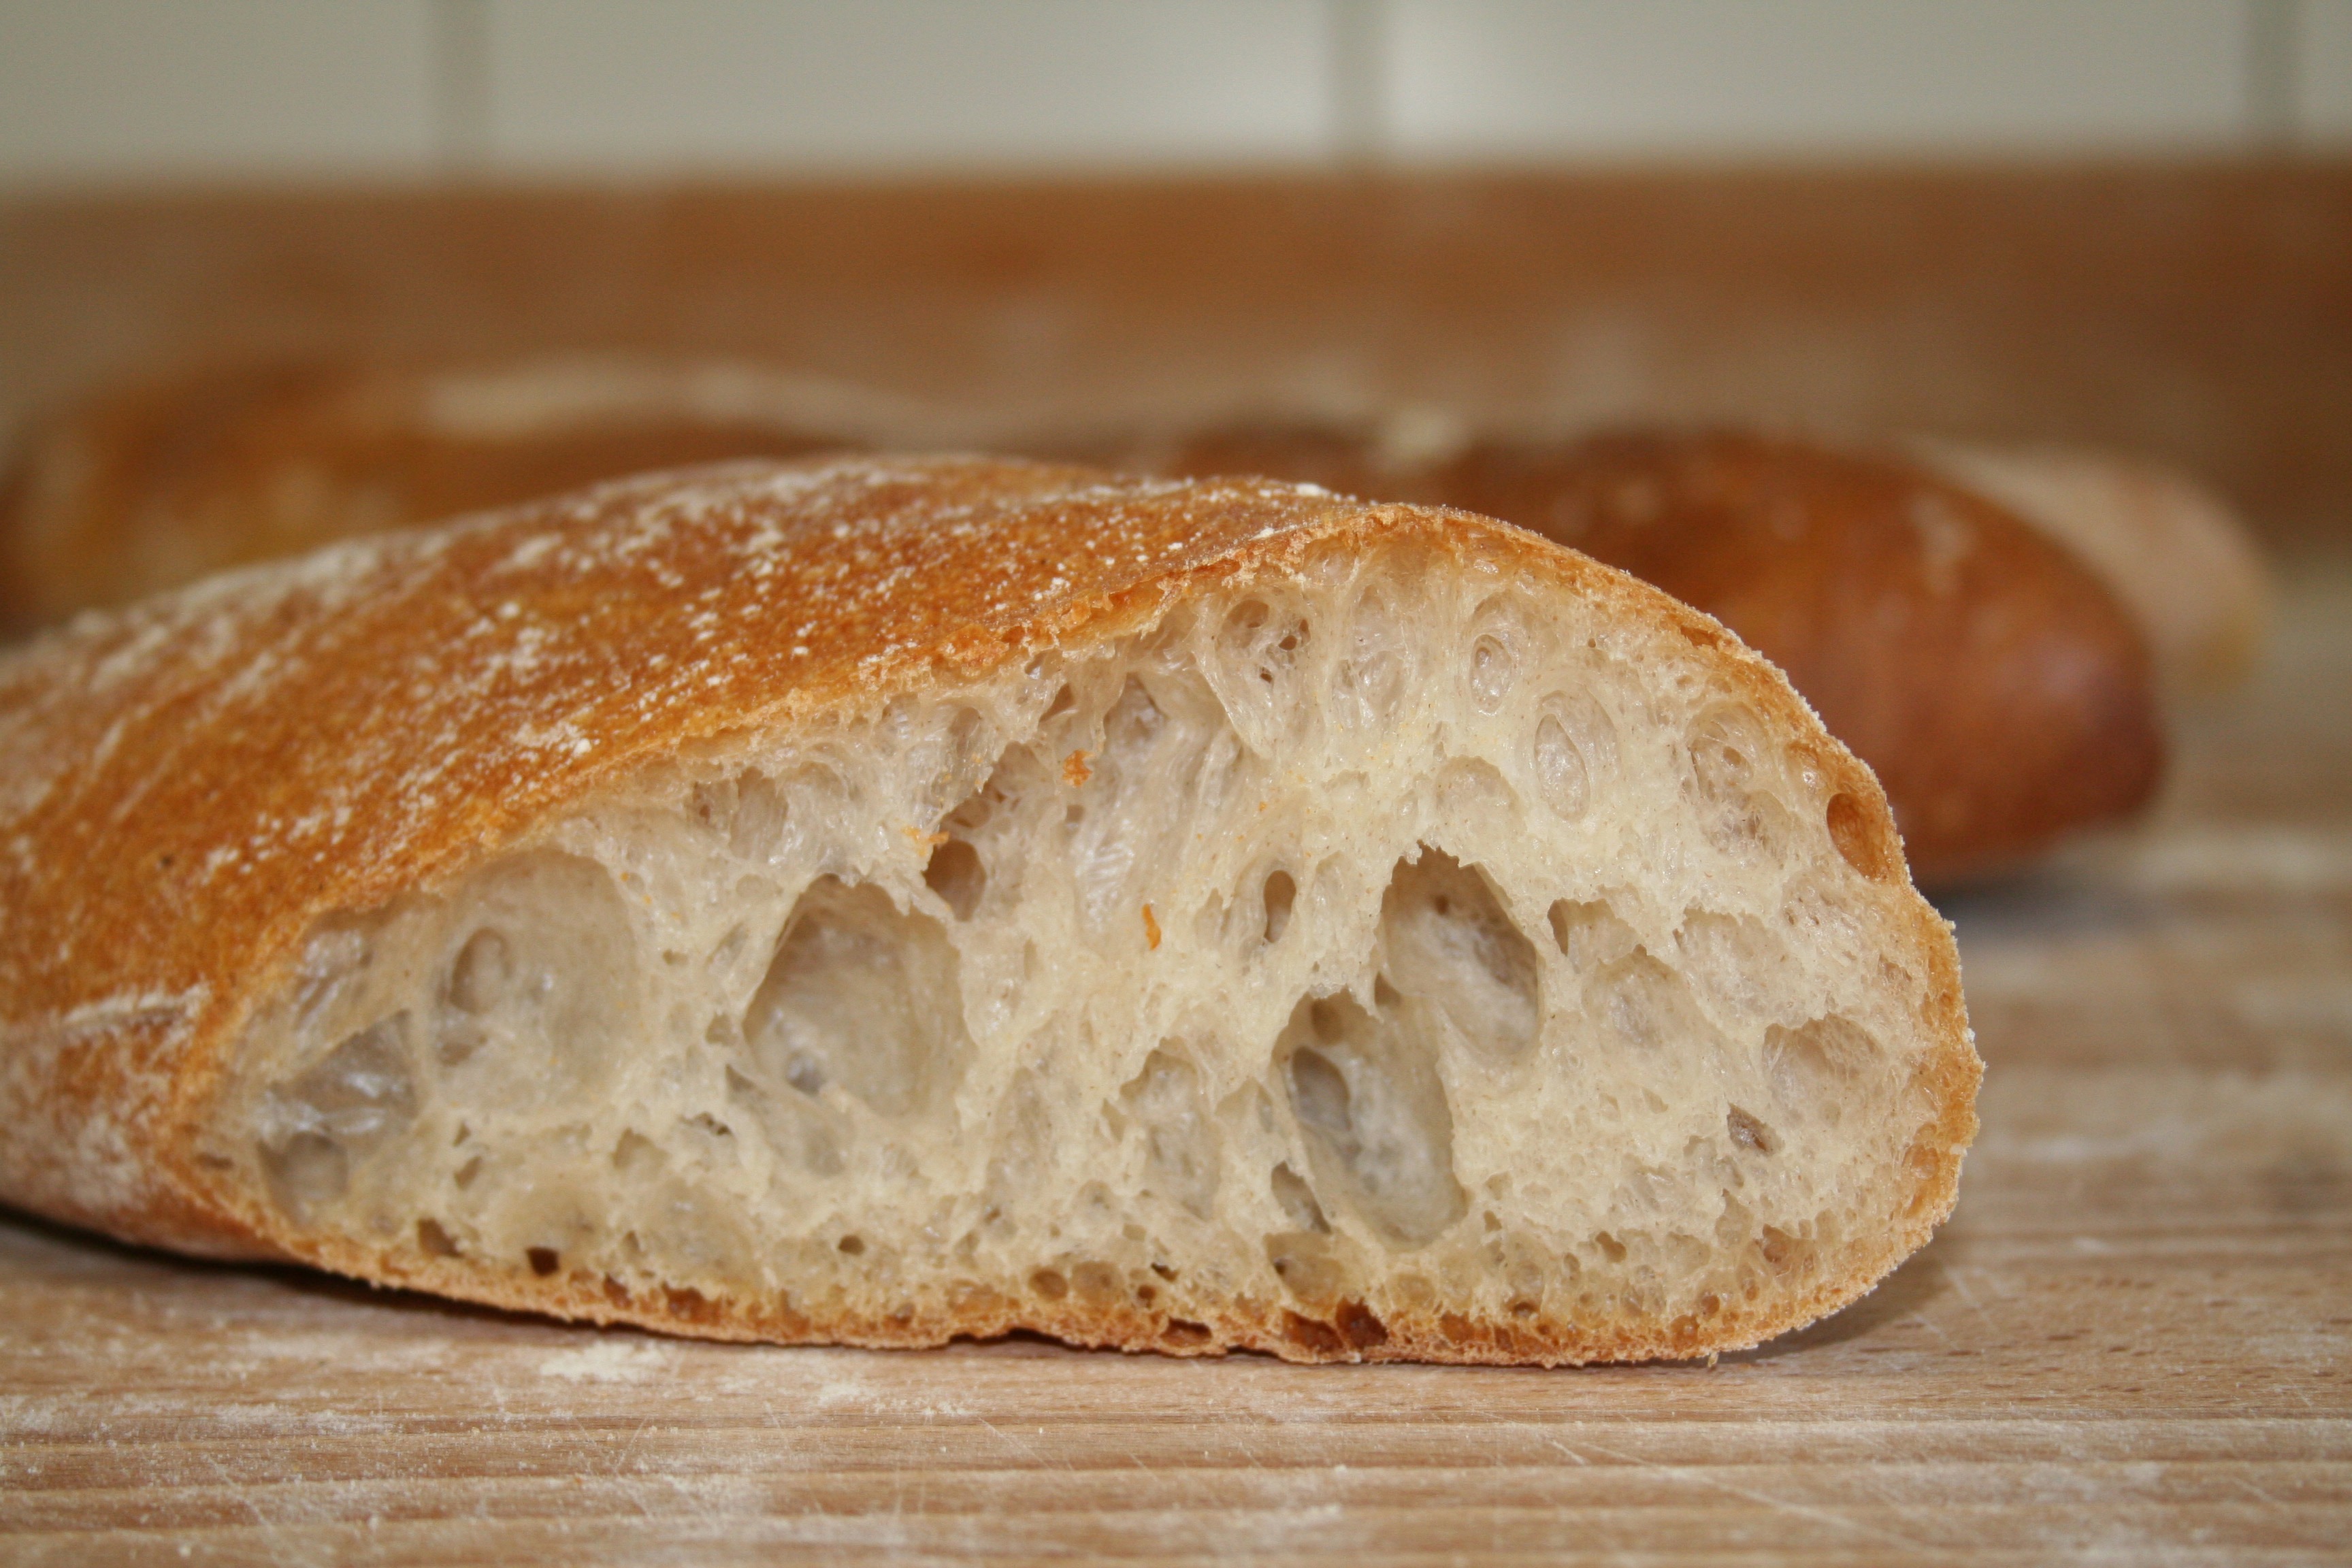
food, baking, eat, bread, dough, cut, baguette, sourdough, bake, pastries, ciabatta, baked goods, white bread, staple food, beer bread, grass family, whole grain, sliced bread